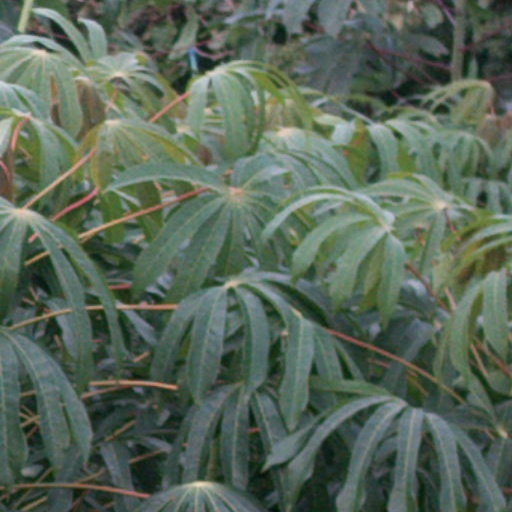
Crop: cassava